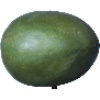
Label: Mango 1